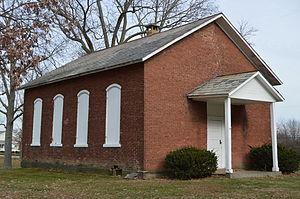
Chippewa Township est un township, situé dans le comté de Beaver, en Pennsylvanie, aux États-Unis. En 2010, il comptait une population de 7 620 habitants.